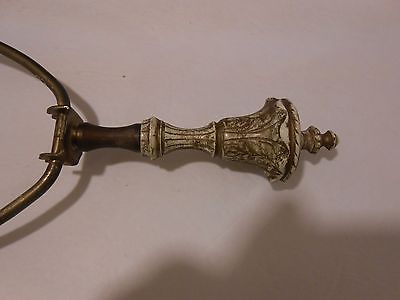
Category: lamp